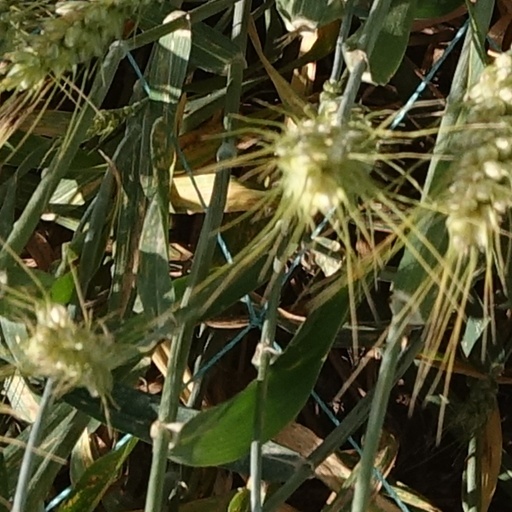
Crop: wheat